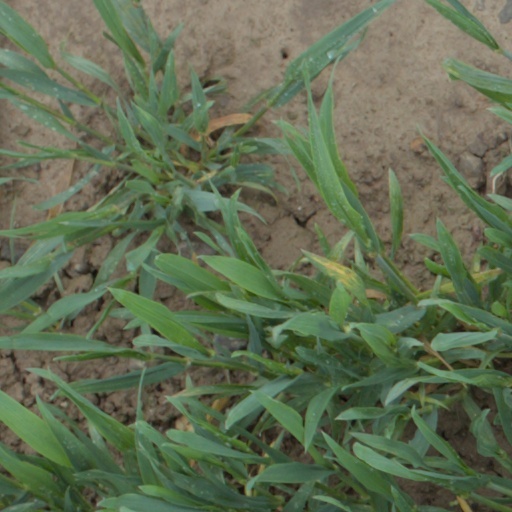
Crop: wheat